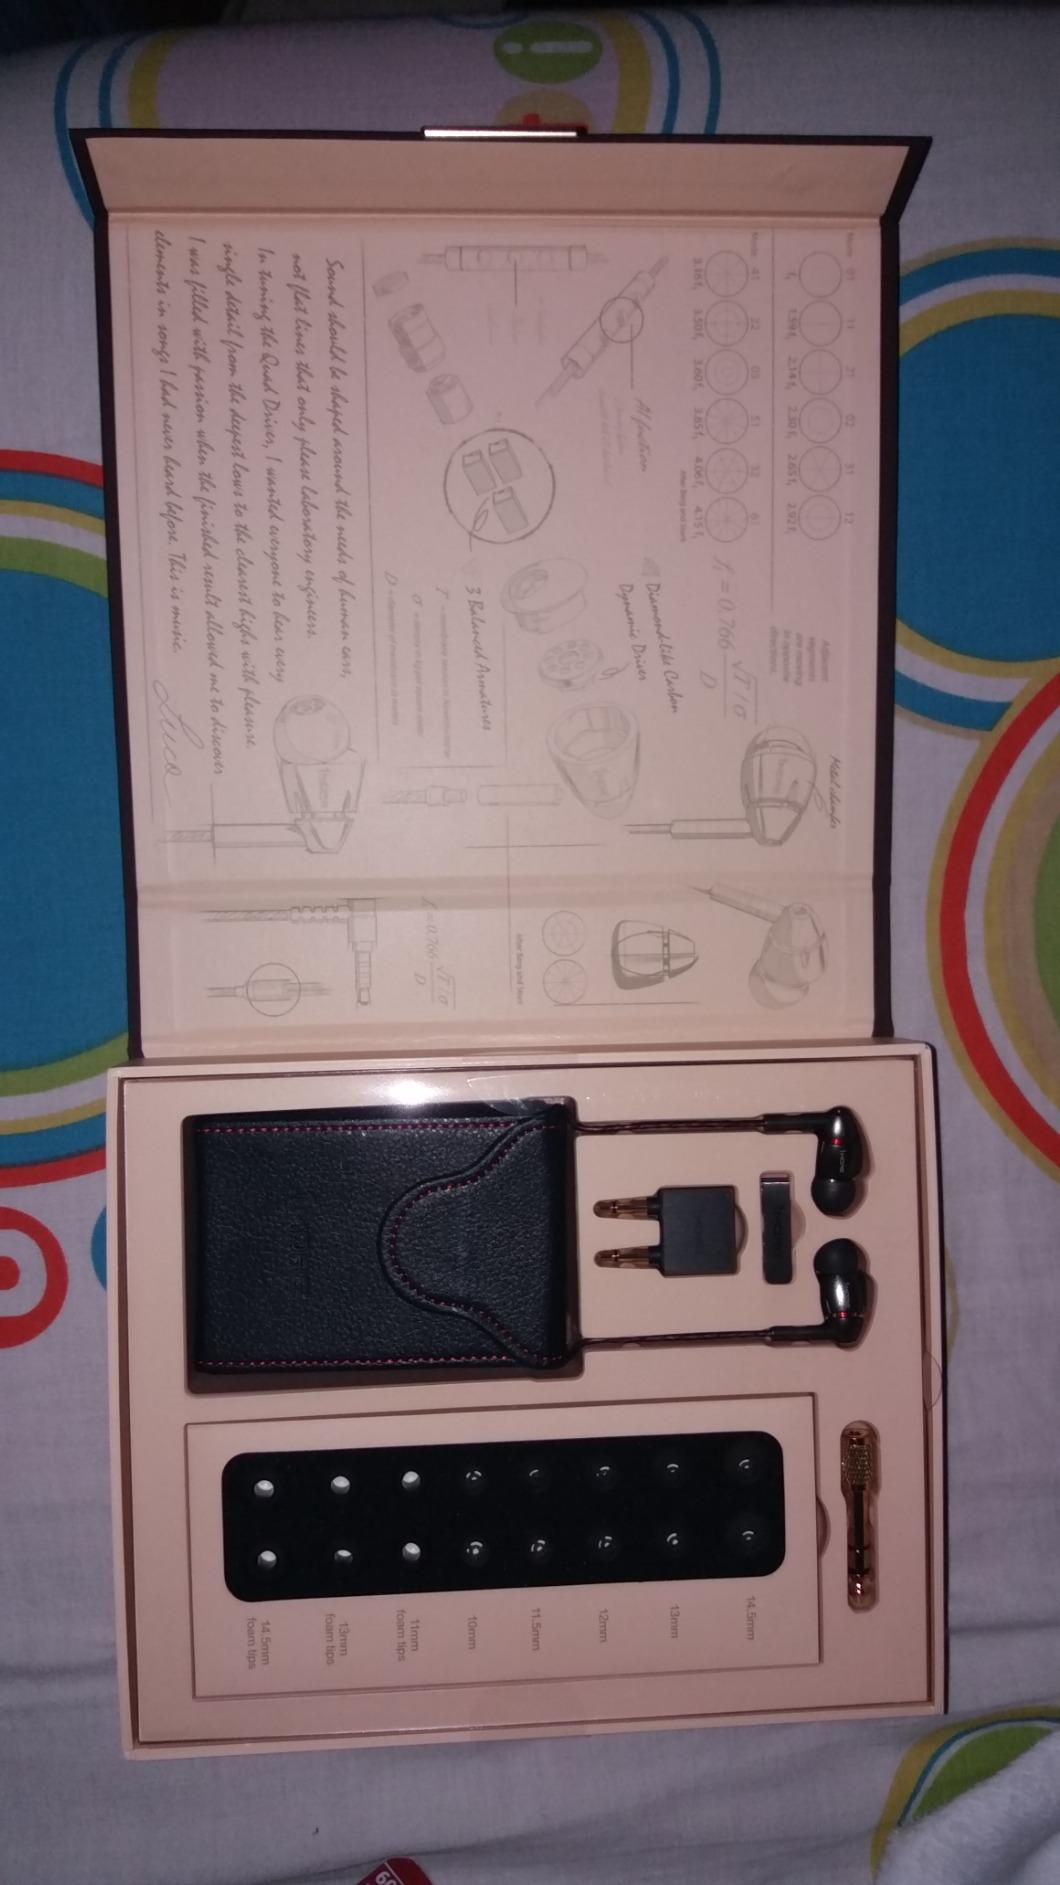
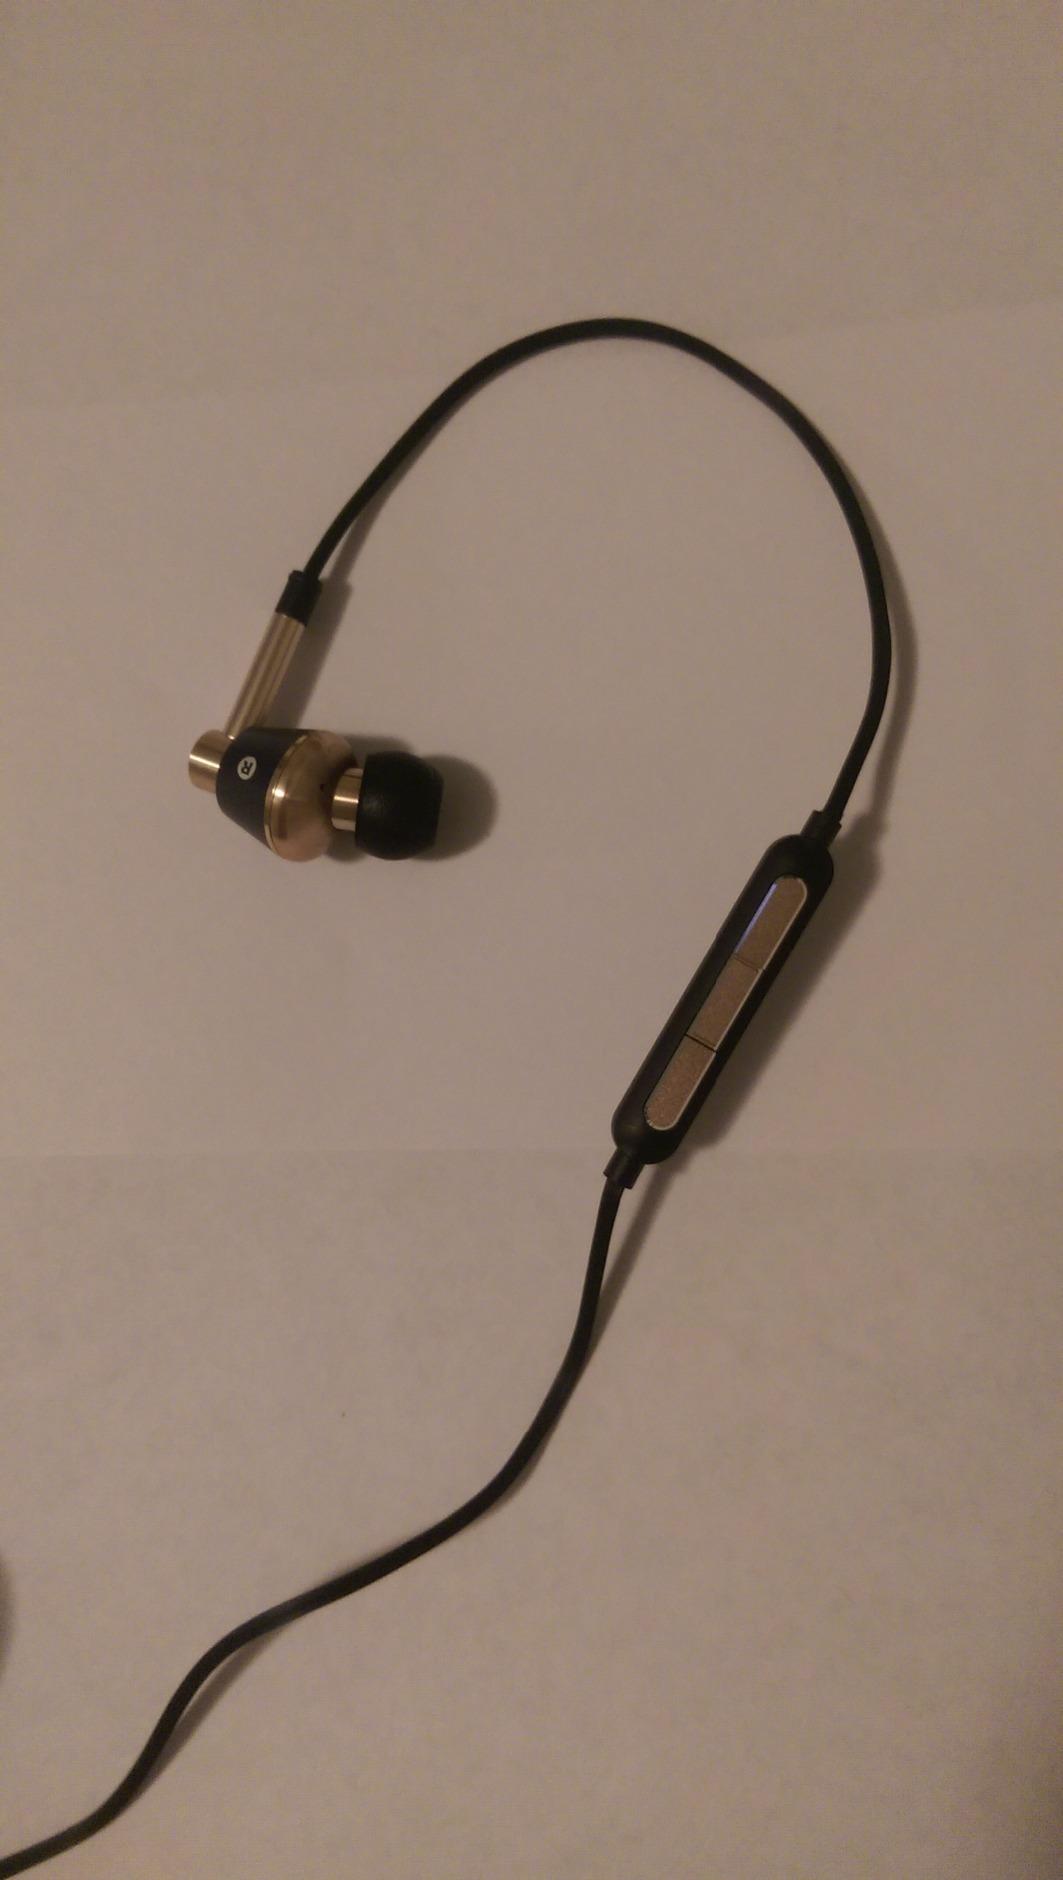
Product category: headphones
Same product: no